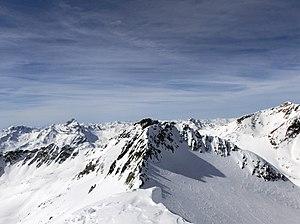
Le piz Surgonda est un sommet de Suisse situé dans les Alpes, dans la chaîne de l'Albula, dans le Sud du canton des Grisons, à l'ouest de Saint-Moritz.